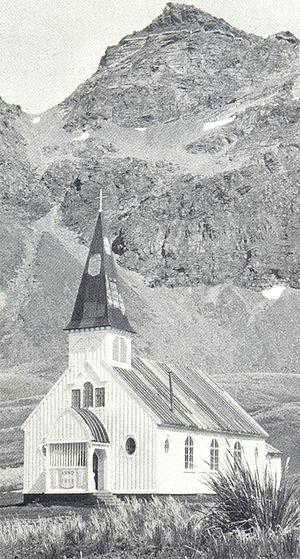
L’église luthérienne norvégienne, également connue sous le nom d'église du chasseur de baleines ou église de Grytviken, à Grytviken en Géorgie du Sud, est construite en 1913. Elle est rattachée à l'Église de Norvège.